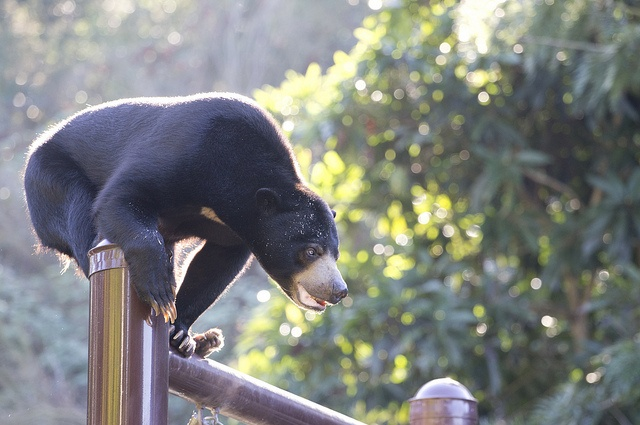
A black bear perched on the top of a fence.
A small black bear perched on top of a post.
A young black bear is perched on top of a post.
A black bear is balanced on a fence pole.
a bear that is on top of a post